Fatou Bensouda

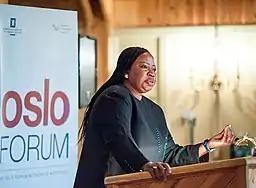
Fatou Bensouda speaking at the Oslo Forum 2014

Bensouda has been the recipient of various awards, most notably, the distinguished ICJ International Jurists Award in 2009, which was presented by the then President of India Pratibha Patil. Bensouda was presented the award for her contributions to criminal law both at the national and international level.